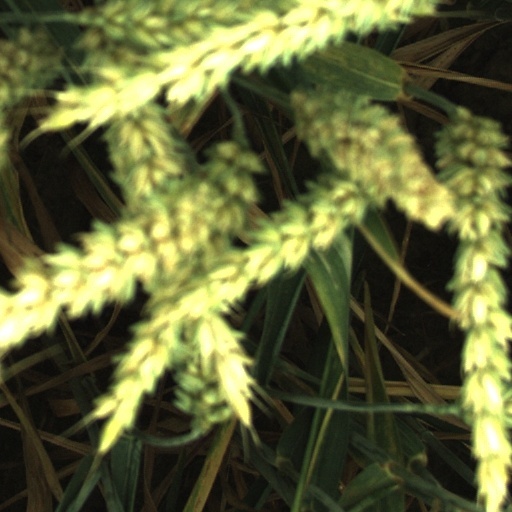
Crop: wheat